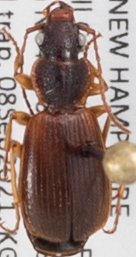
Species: Cymindis cribricollis
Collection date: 2021-09-08
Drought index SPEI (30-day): -0.438
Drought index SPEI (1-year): -0.922
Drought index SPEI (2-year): -0.676